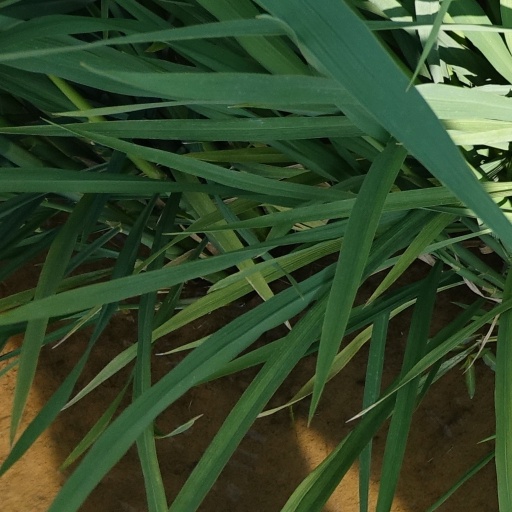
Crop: rice